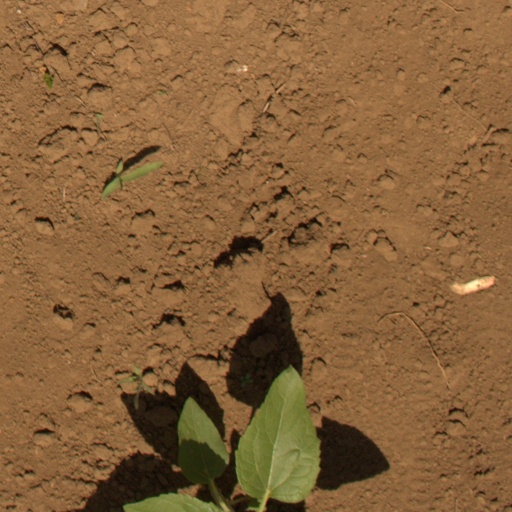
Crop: Jerusalem artichoke